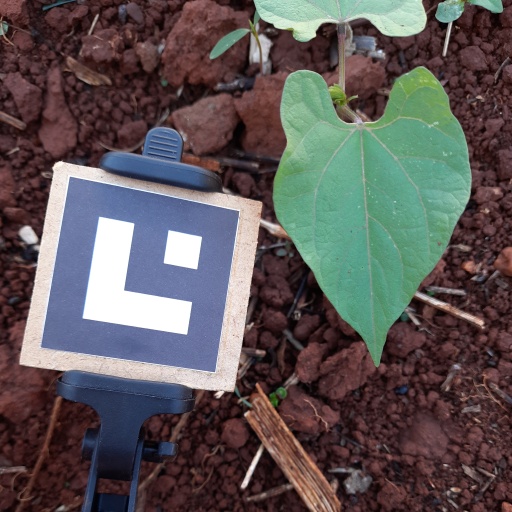
Observations: wavy surface, no eating holes, under shade